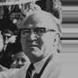
Age: 23